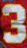
Number: 3